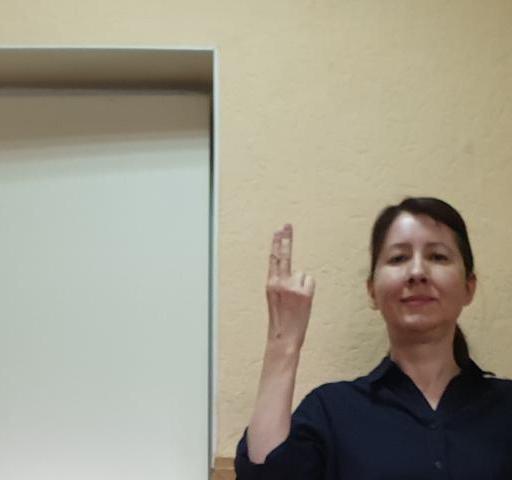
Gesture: two_up_inverted